Club Universitario de Deportes

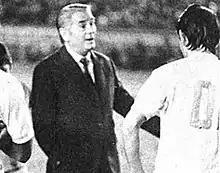
Roberto Scarone won three first division titles with Universitario and led the team to their first and only final of the Copa Libertadores in 1972. Scarone would later become manager of the Peru national football team.

During the first part of the tournament, the Chamber of Conciliation and Dispute Resolution Peruvian Football Federation took away two points for having an outstanding debt to Ricardo Gareca and finished in fifth place with 51 points product of 16 wins, 5 draws and 9 defeats. In the second stage championship of the "U" joined the league odd in which it scored 5 wins and 6 ties for a total of 72 points and obtained the qualification for the Copa Sudamericana 2011.